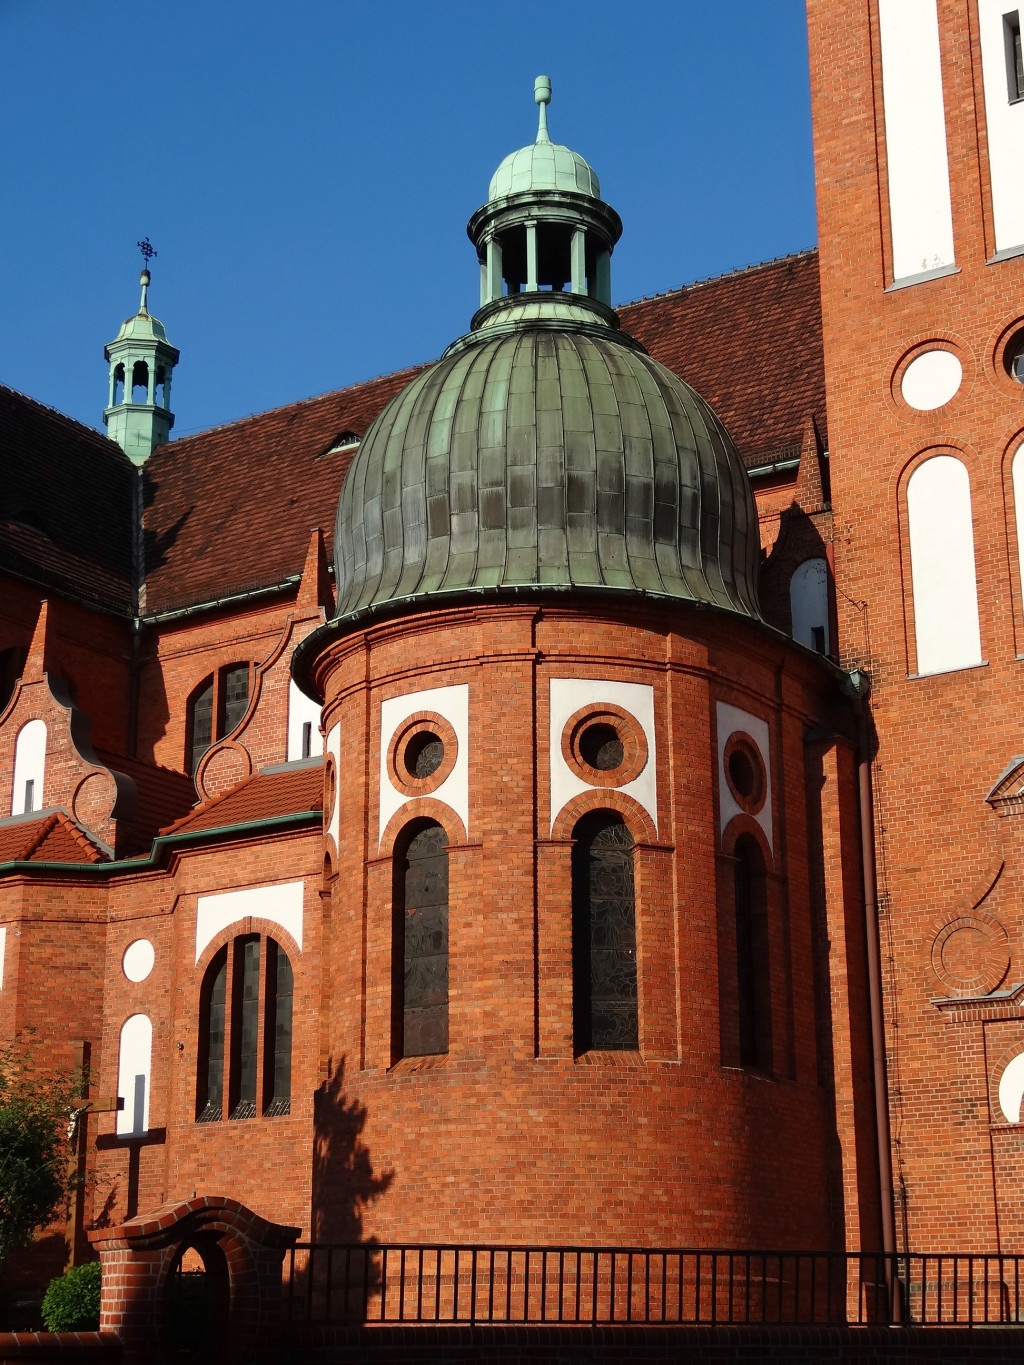
architecture, building, monument, facade, church, cathedral, place of worship, bell tower, religious, monastery, poland, synagogue, basilica, bydgoszcz, byzantine architecture, spanish missions in california, holy trinity church, deome